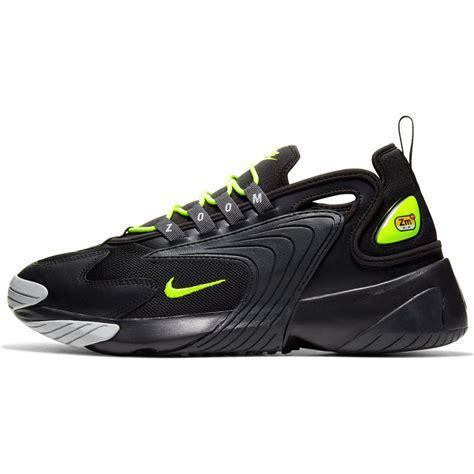
Brand: Nike
Model: Zoom 2K